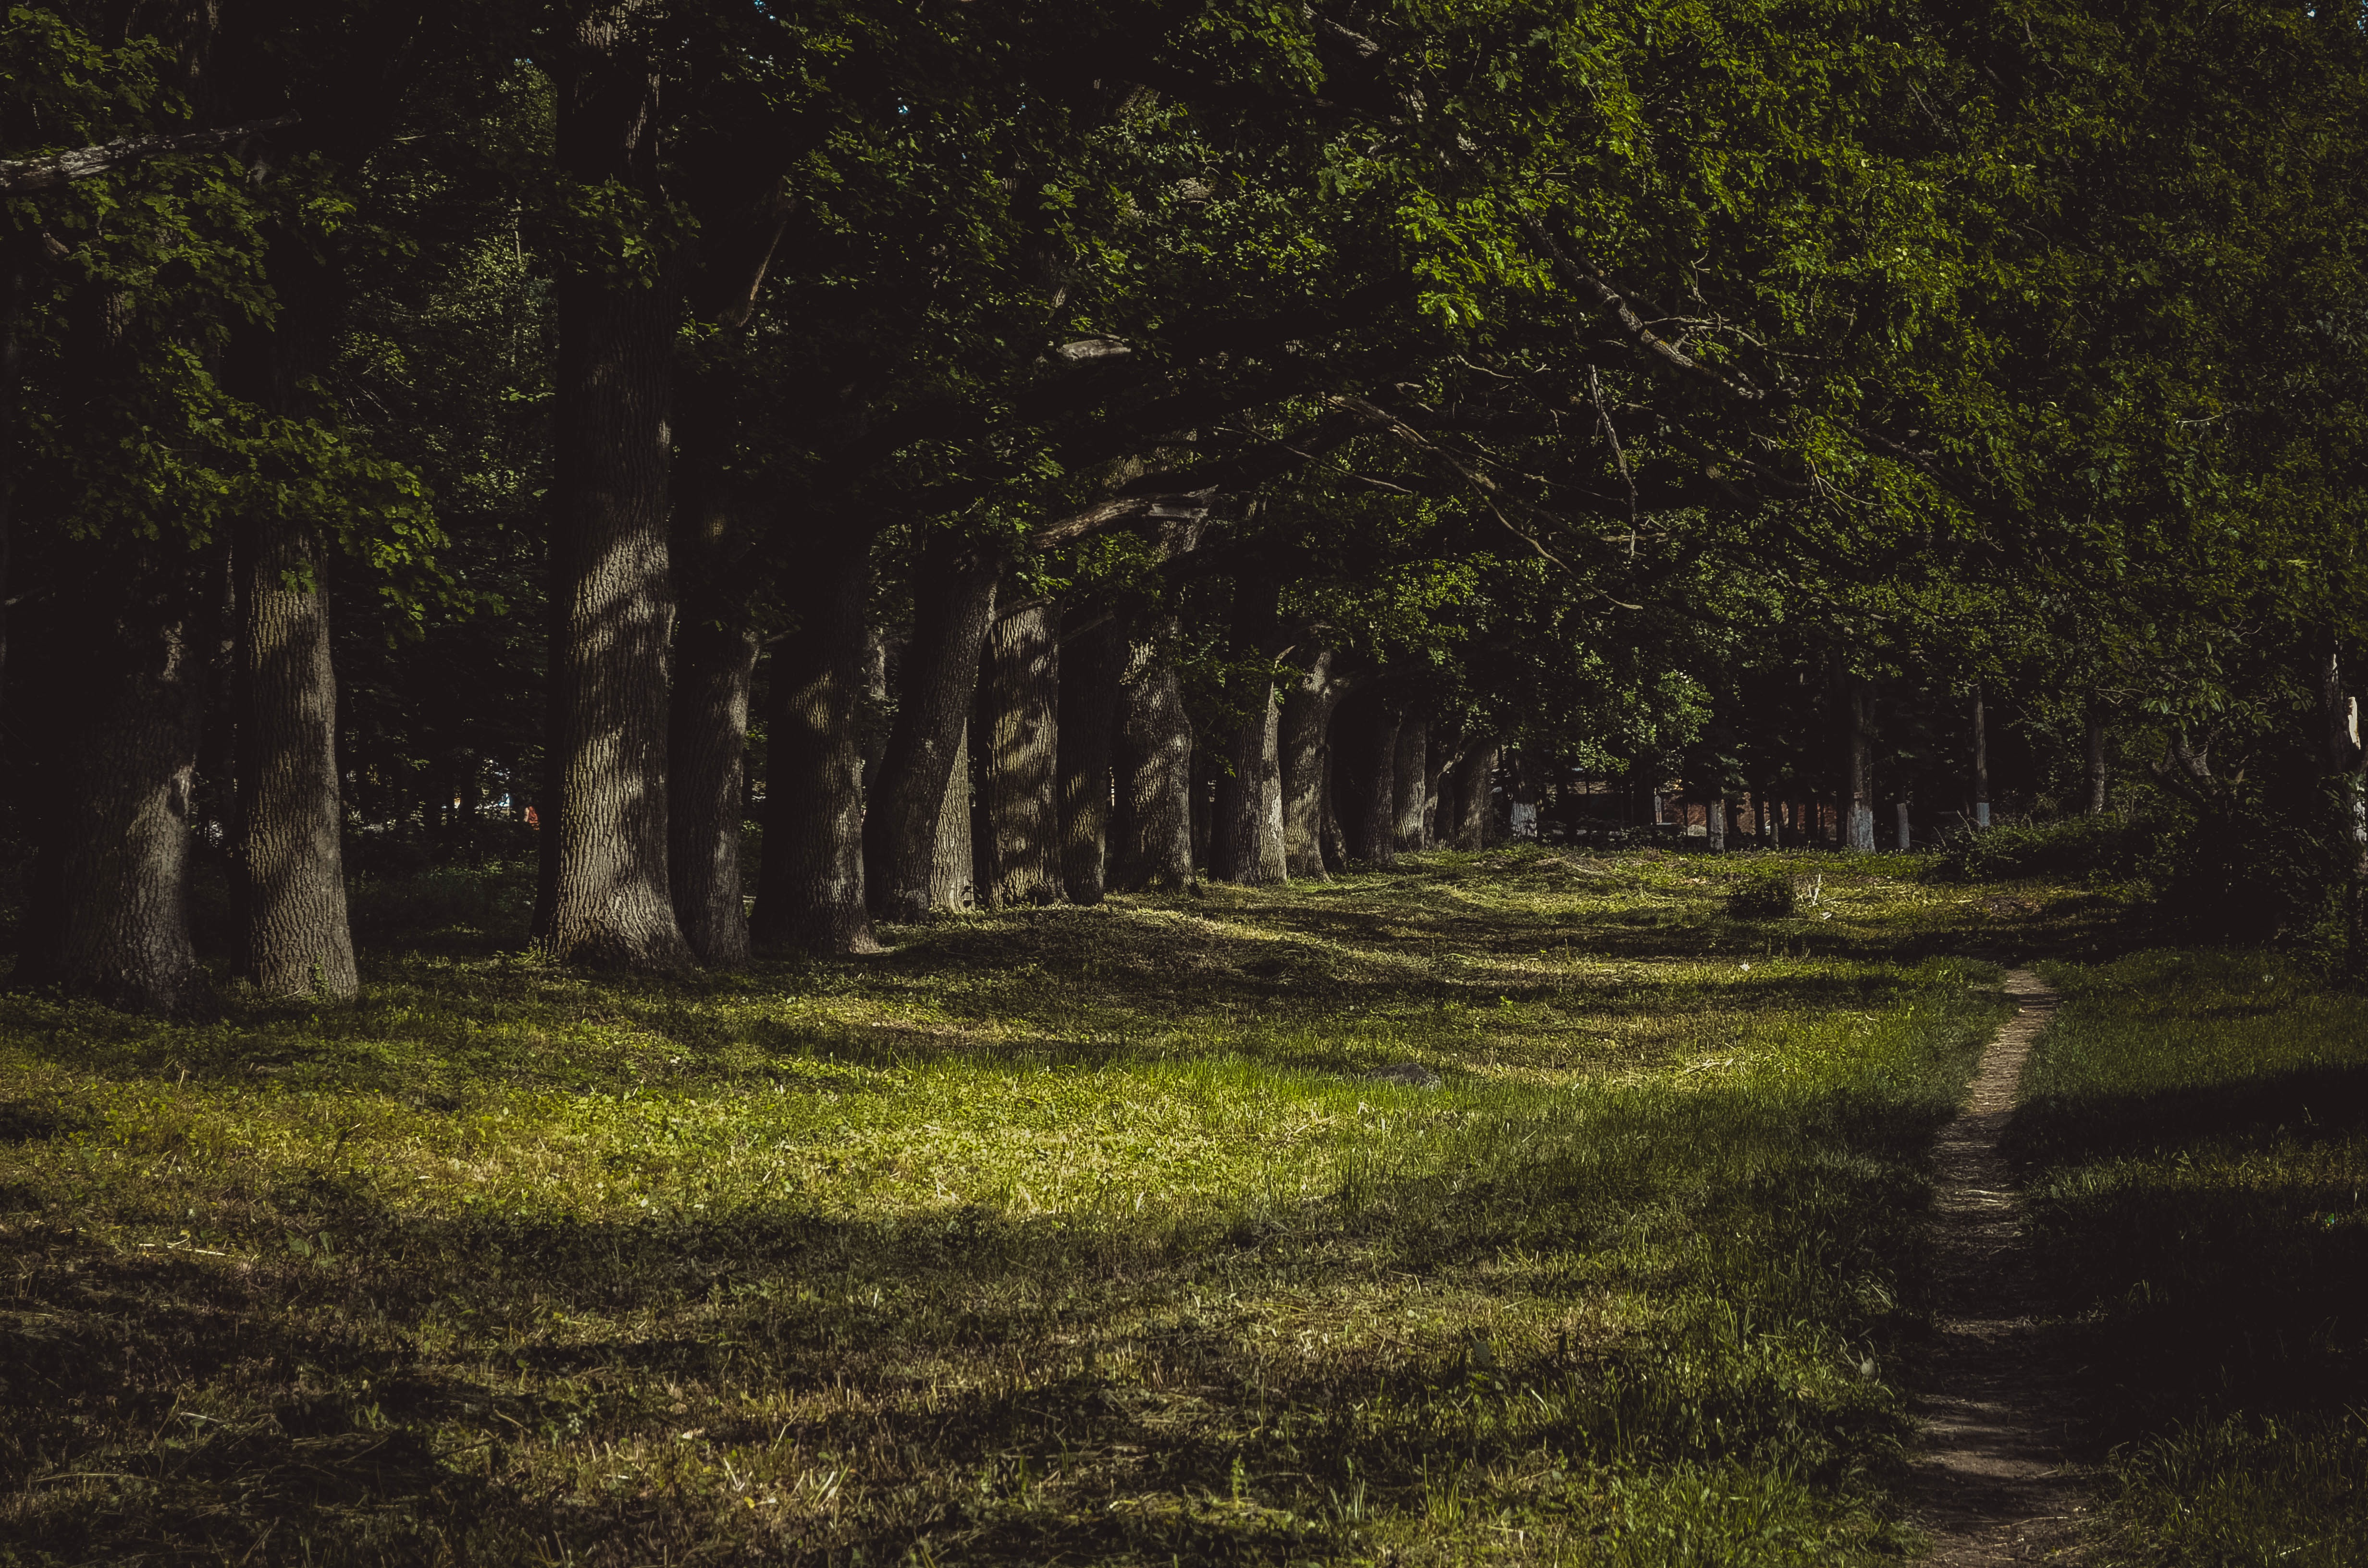
landscape, tree, nature, forest, grass, plant, field, meadow, sunlight, morning, leaf, hill, green, autumn, wetland, plantation, woodland, habitat, rural area, natural environment, geographical feature, atmospheric phenomenon, woody plant